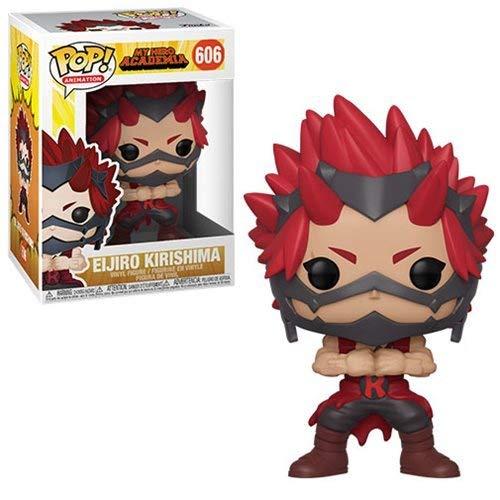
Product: Funko Pop! Animation: My Hero Academia - Kirishima
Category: Toys & Games | Toy Figures & Playsets | Action Figures
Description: From My hero Academia, Kirishima, as a stylized POP vinyl from Funko.
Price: $9.96
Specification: ProductDimensions:2.5x2.5x3.8inches|ItemWeight:5.6ounces|ShippingWeight:13.4ounces(Viewshippingratesandpolicies)|ASIN:B07NRRXXGX|Itemmodelnumber:42937|Manufacturerrecommendedage:6yearsandup